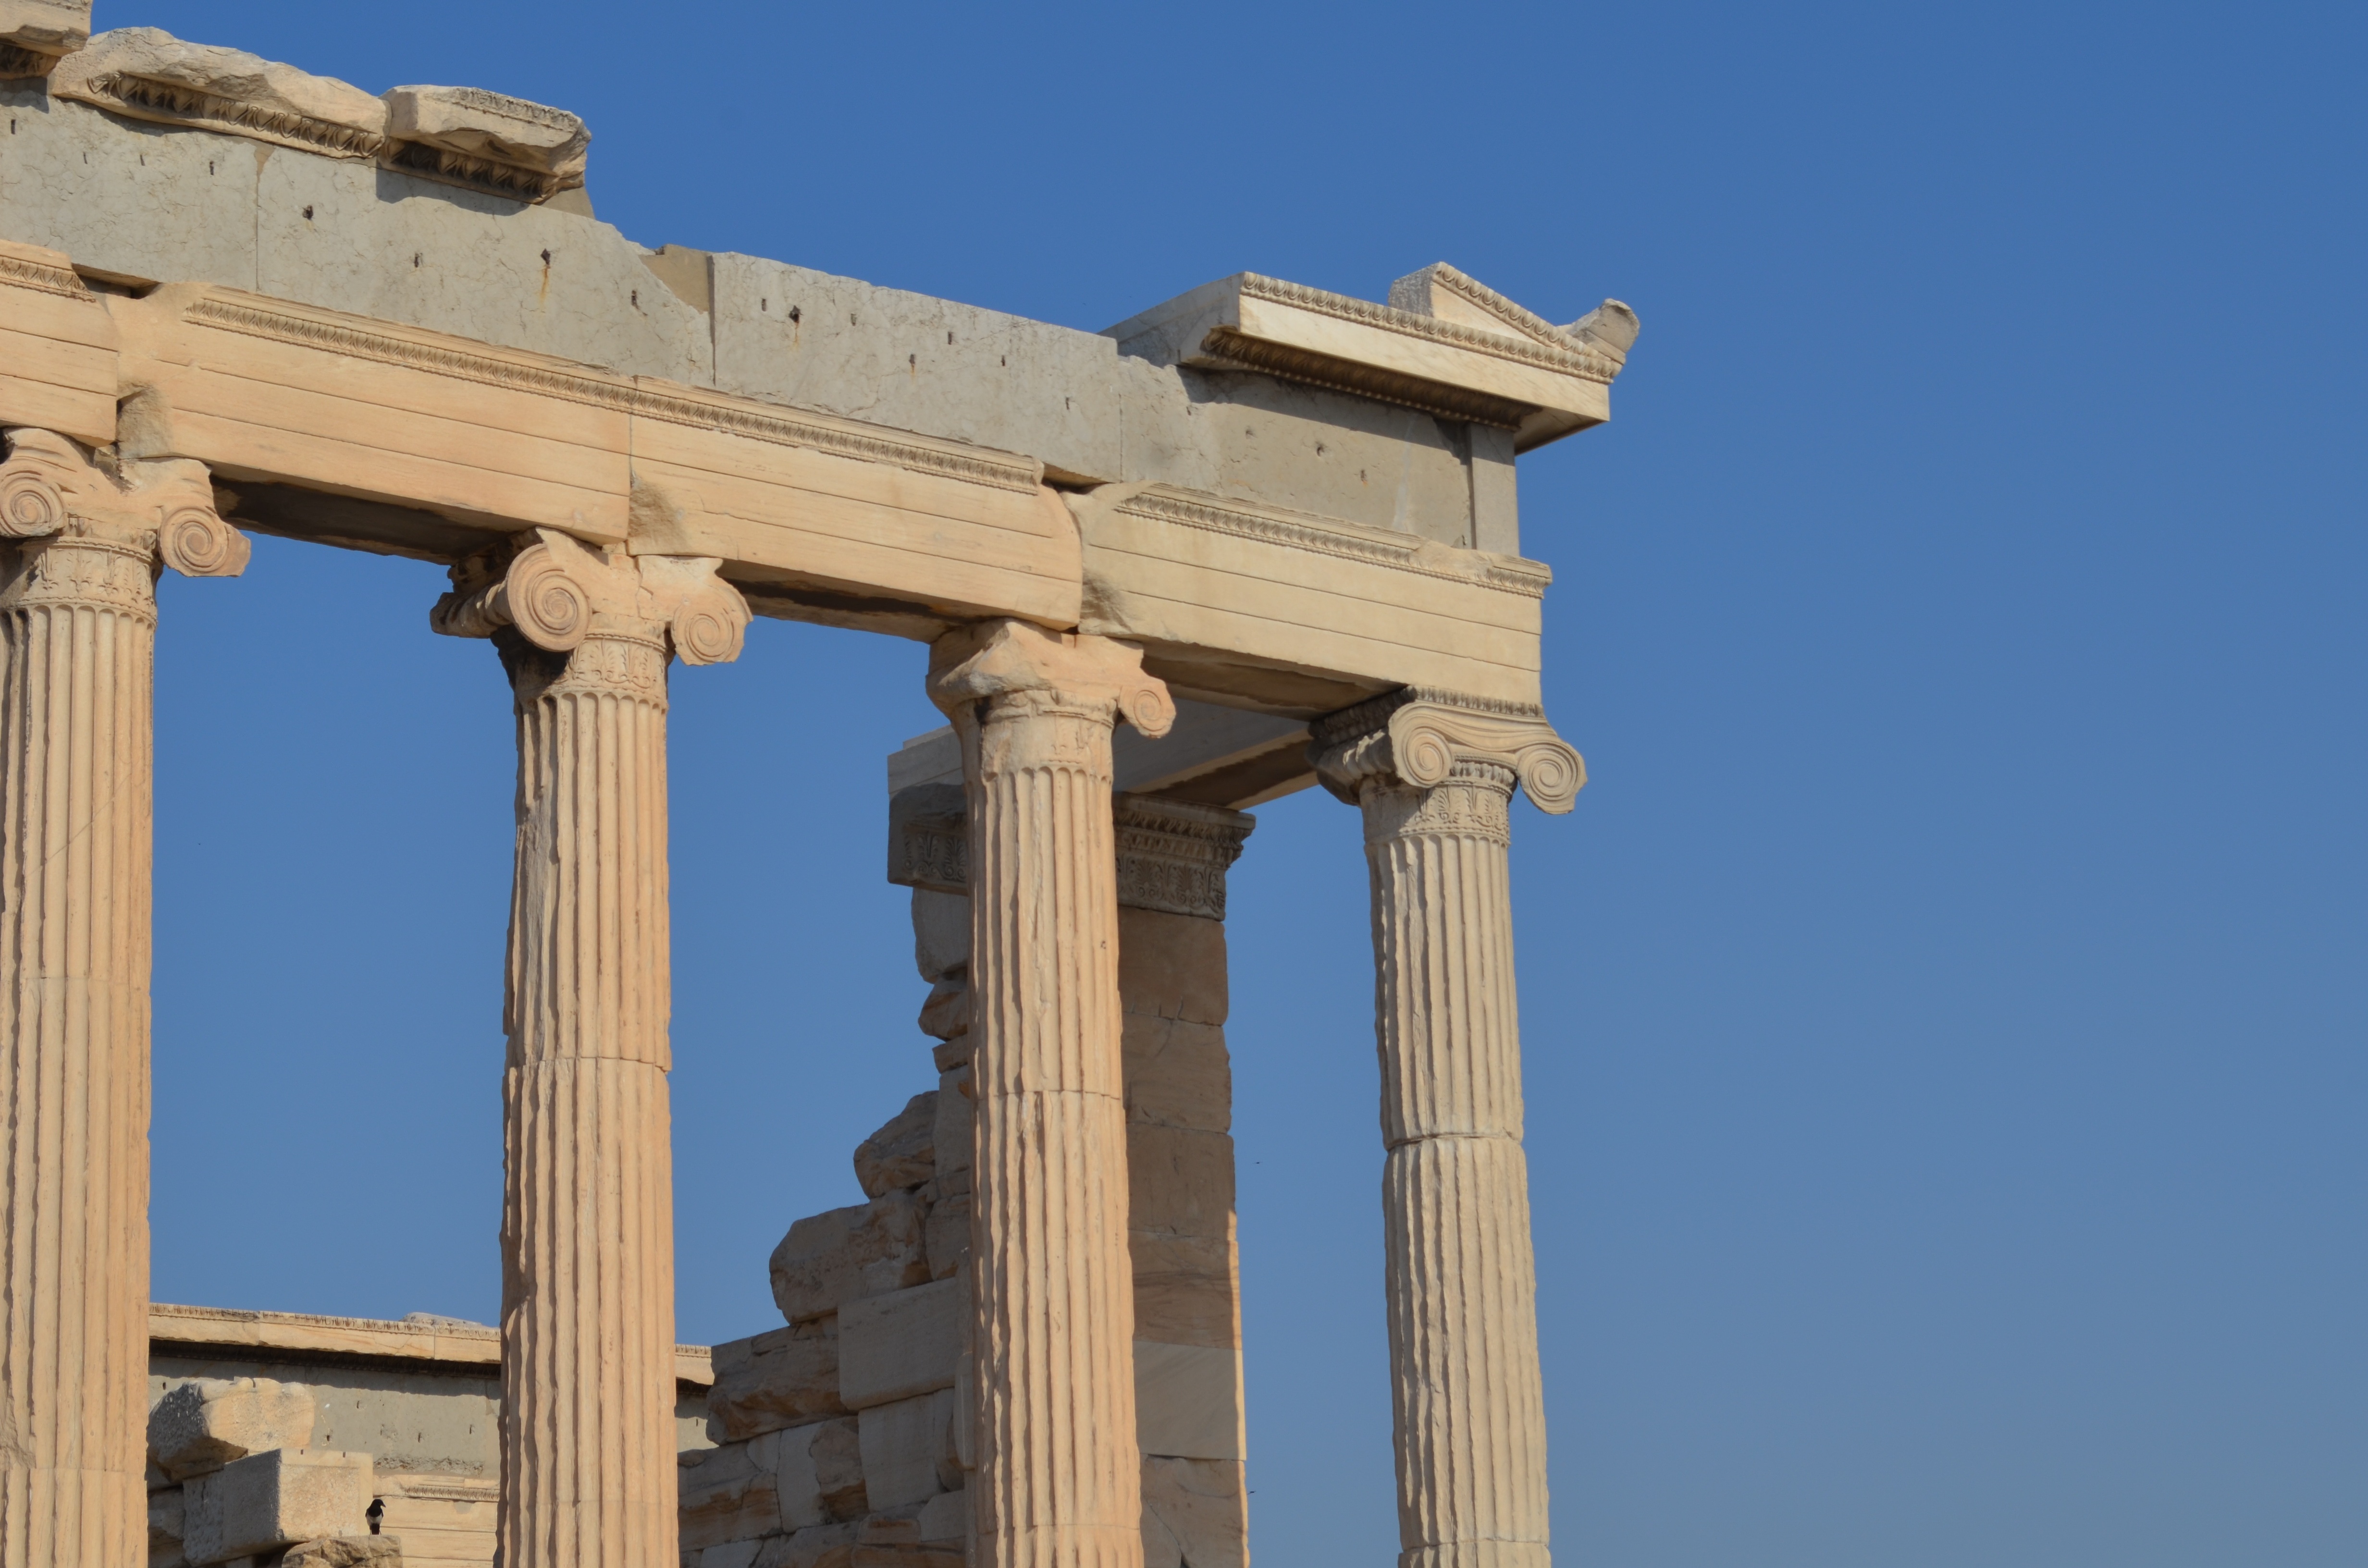
architecture, structure, antique, monument, arch, column, greek, landmark, pediment, roman temple, ancient history, ancient roman architecture, ancient greek temple